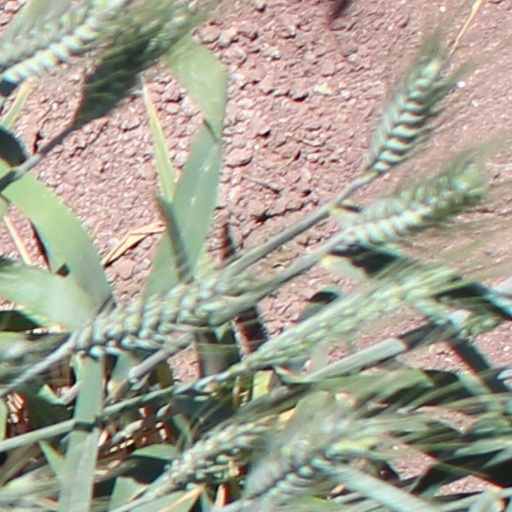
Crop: wheat